Kingdom Swann

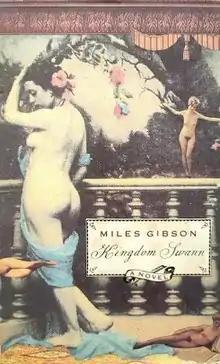
First edition

Kingdom Swann is an historical novel by the reclusive English writer Miles Gibson, his fourth book. It was first published in 1990 by William Heinemann, followed by a paperback edition published by Black Swan in 1991 and subsequently reprinted by the Do-Not Press in 1998.